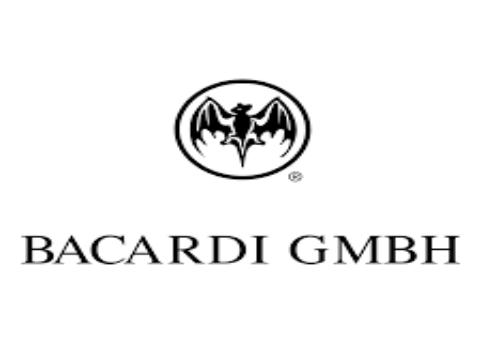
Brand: Bacardi
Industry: Food